Bellflower, California

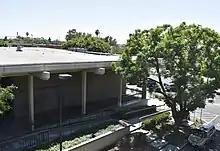
Clifton M. Brakensiek Library

The United States Postal Service Bellflower Post Office is located at 9835 Flower Street. "Los Cerritos Community News" serves the city.